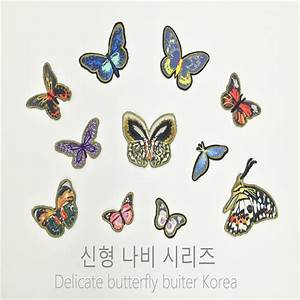
Label: farfalla